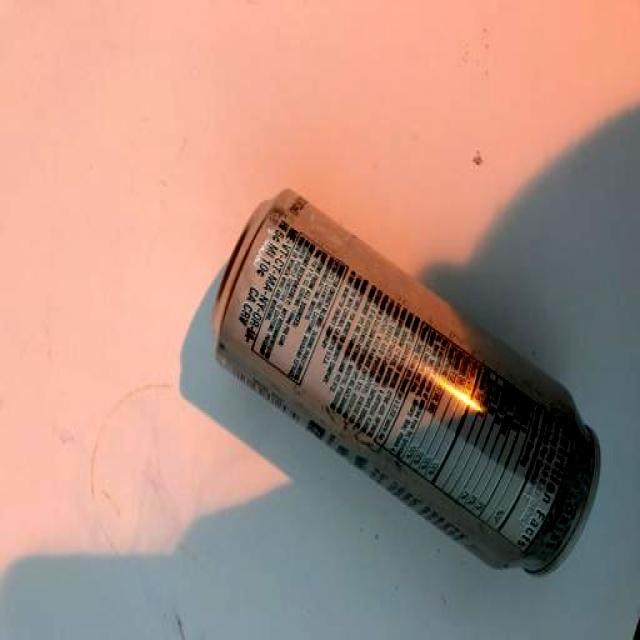
Label: Metal